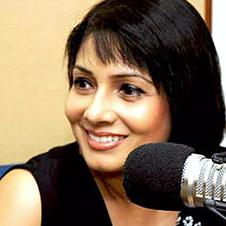
Age: 45